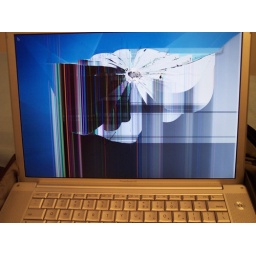
If he hadn't been carying his laptop in his shirt pocket, the bullet would have gone right through his heart!